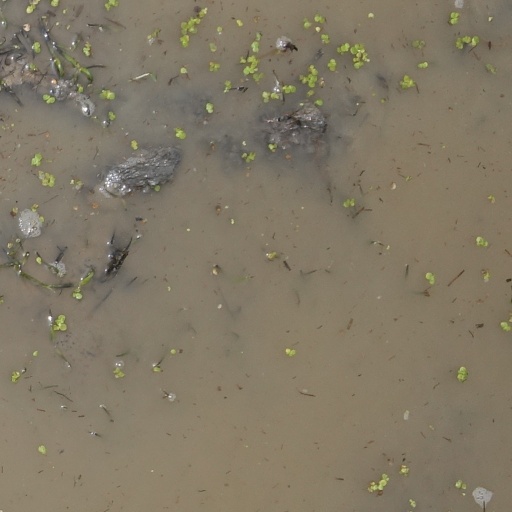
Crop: rice